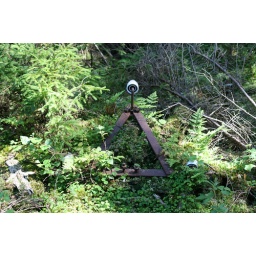
The remaining parts of a old power plant operated by water power.